Paul Séjourné

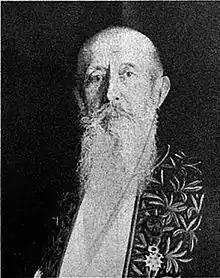
Paul Séjourné

Paul Séjourné (21 December 1851; Orléans – 19 January 1939; Paris) was a French engineer who specialized in the construction of large bridges from masonry, a domain in which he made some important innovations.